Angela Carter

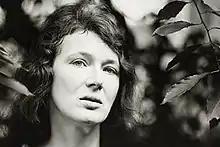

Angela Olive Pearce (formerly Carter, Stalker; 7 May 1940 – 16 February 1992), who published under the name Angela Carter, was an English novelist, short story writer, poet, and journalist, known for her feminist, magical realism, and picaresque works. She is mainly known for her book "The Bloody Chamber" (1979). In 1984, her short story "The Company of Wolves" was adapted into a film of the same name. In 2008, "The Times" ranked Carter tenth in their list of "The 50 greatest British writers since 1945". In 2012, "Nights at the Circus" was selected as the best ever winner of the James Tait Black Memorial Prize.